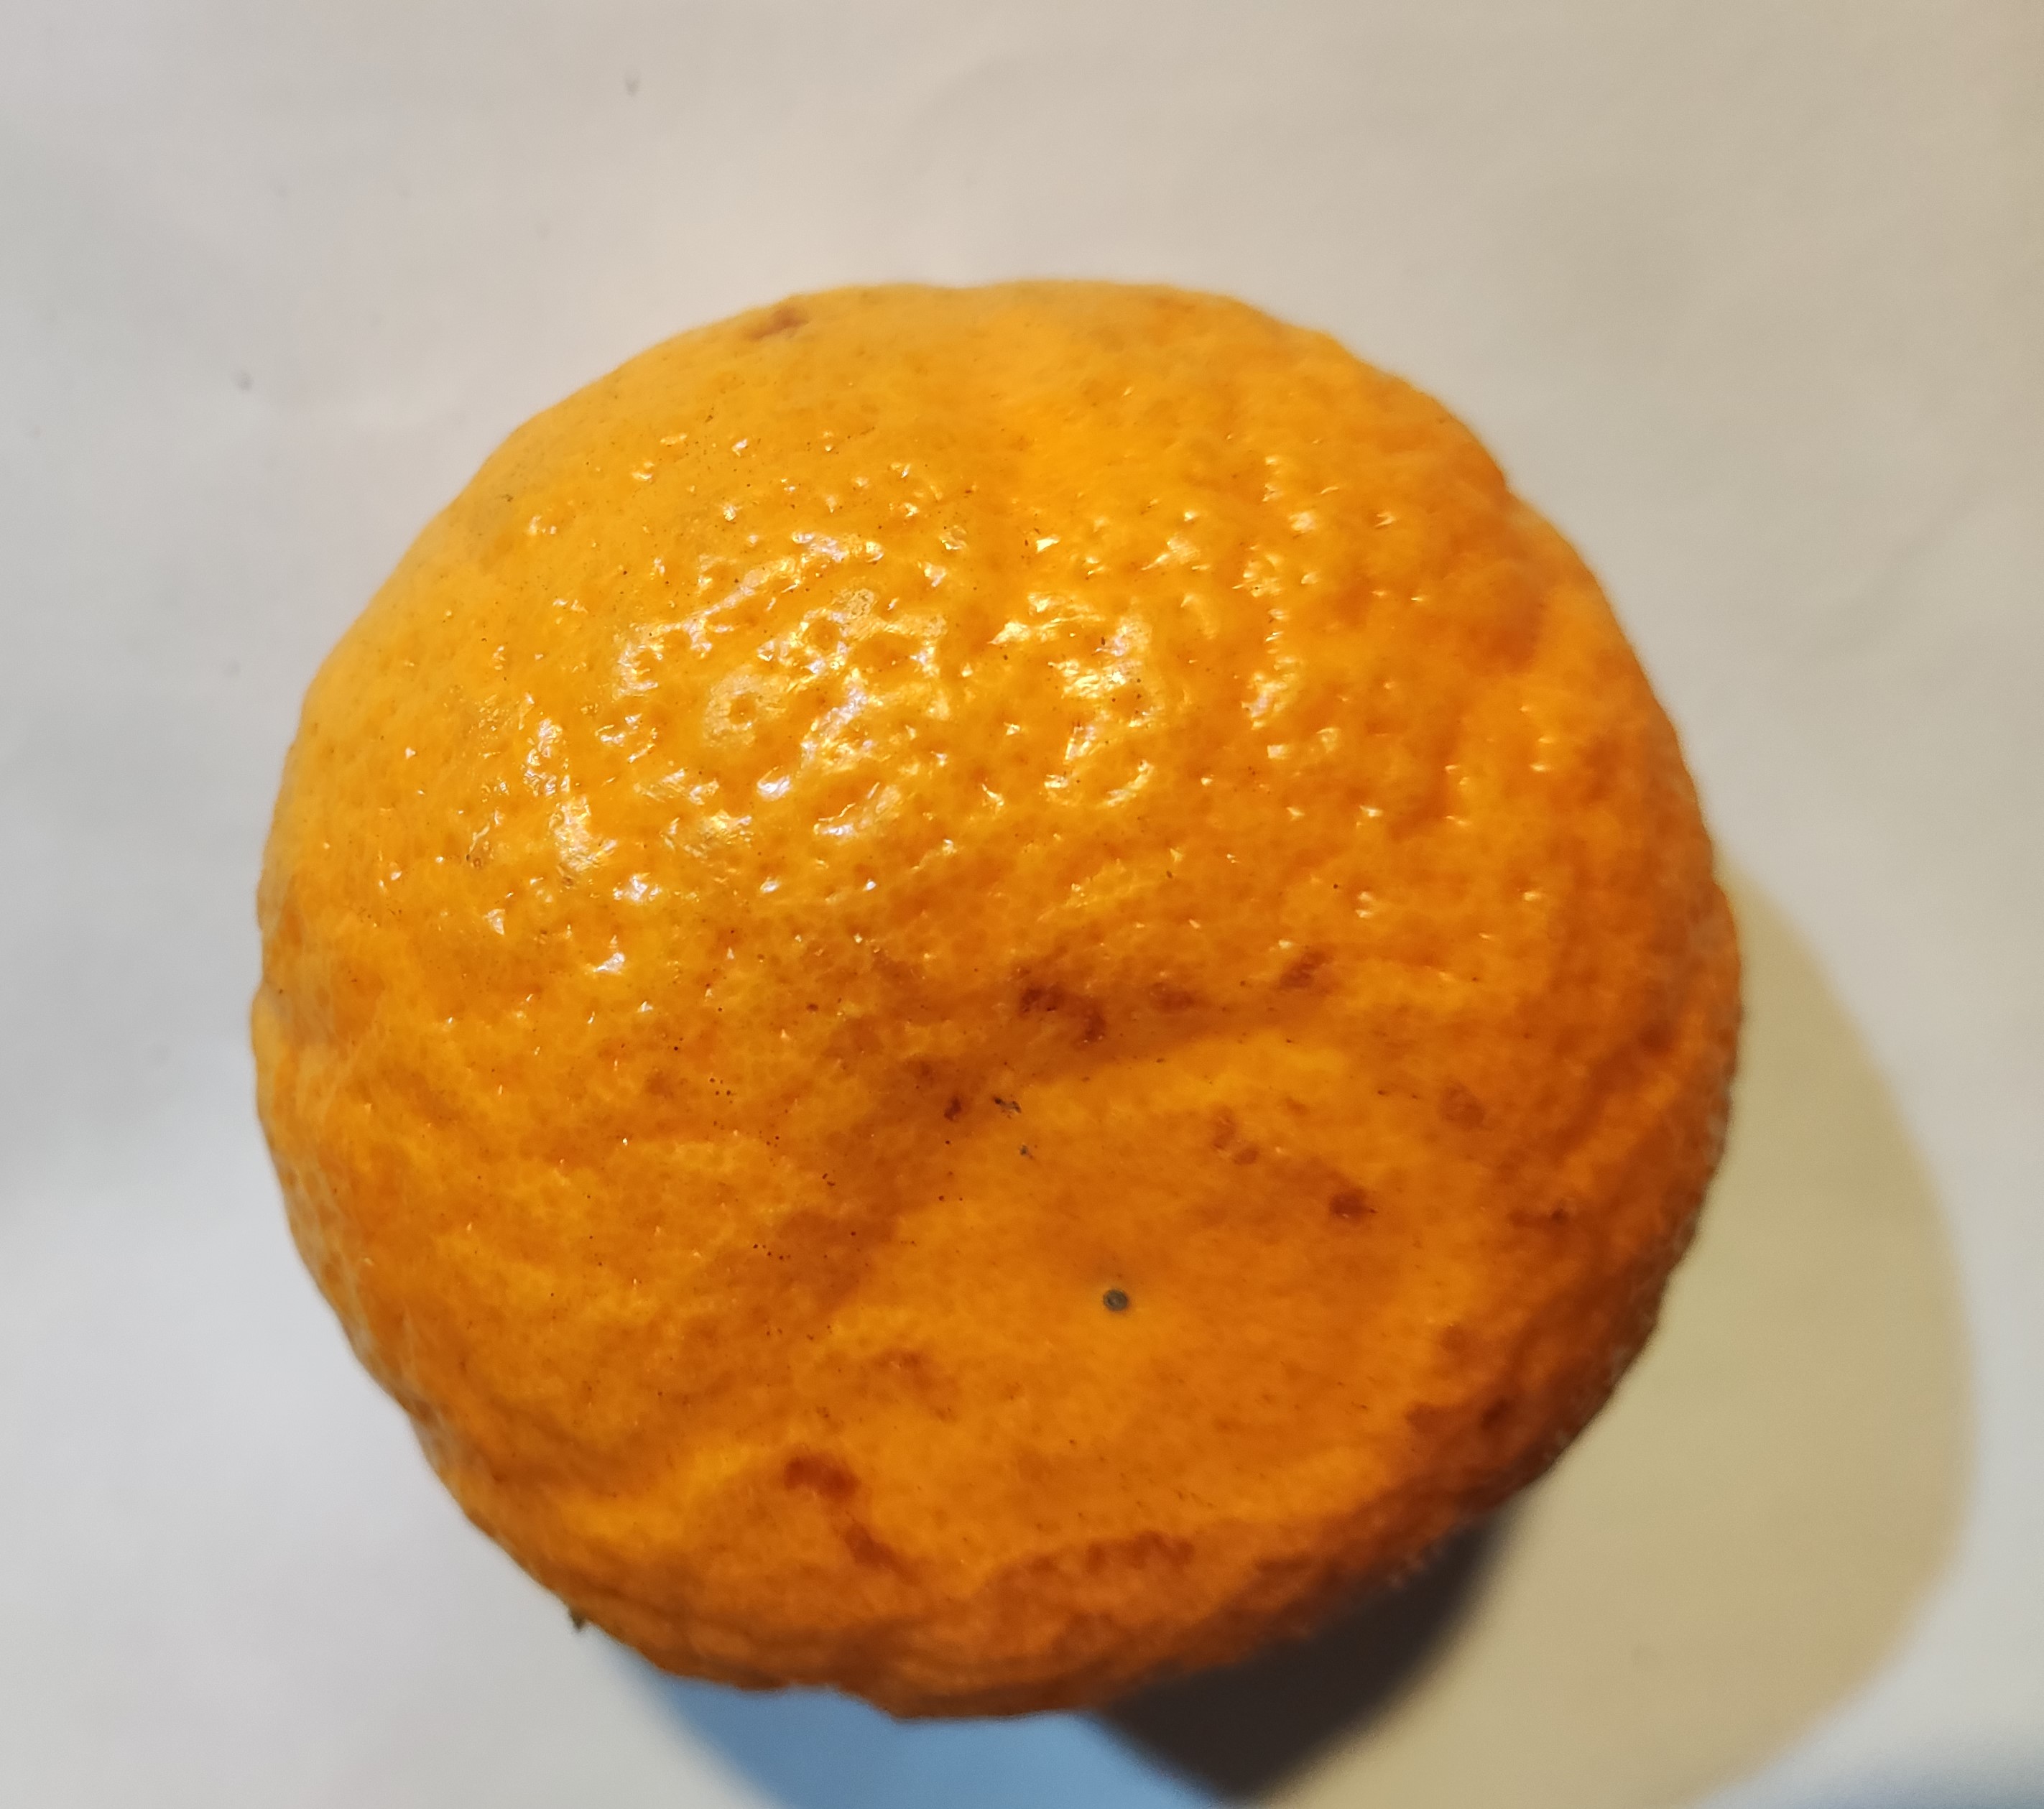
Fruit: orange
Condition: fresh